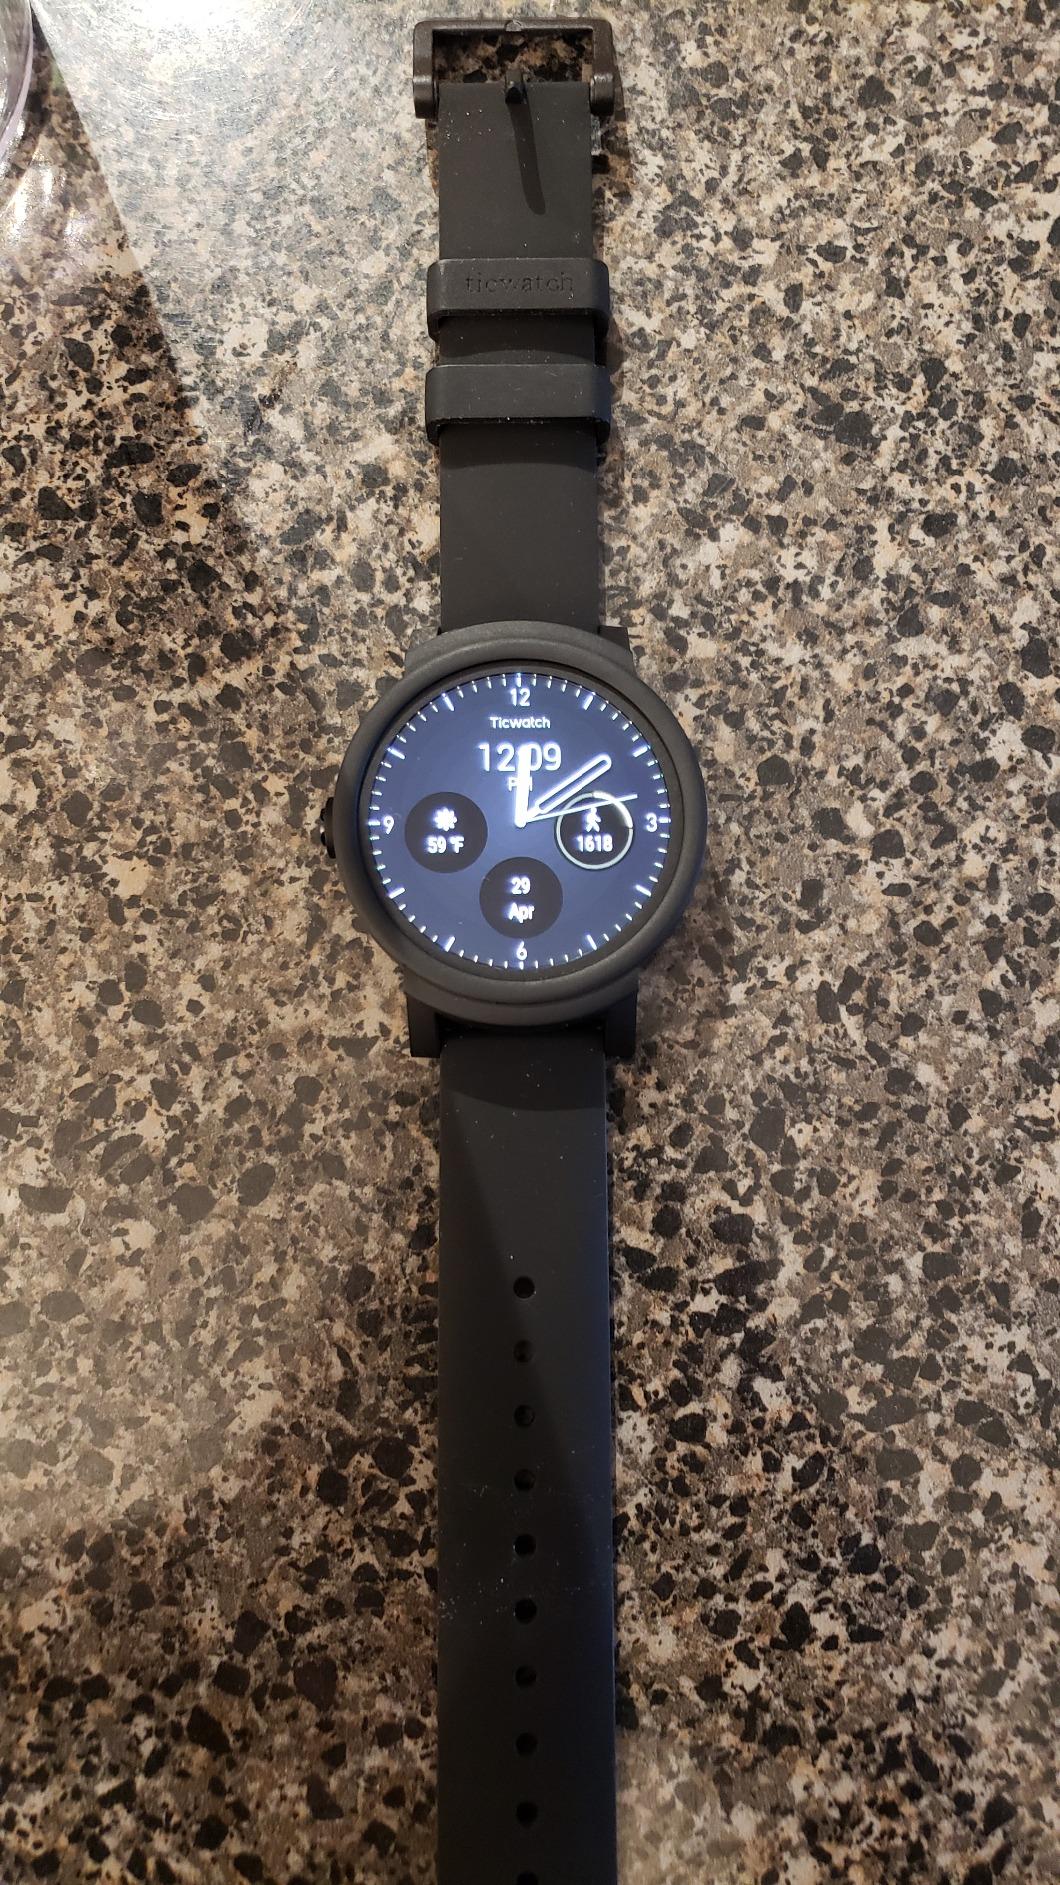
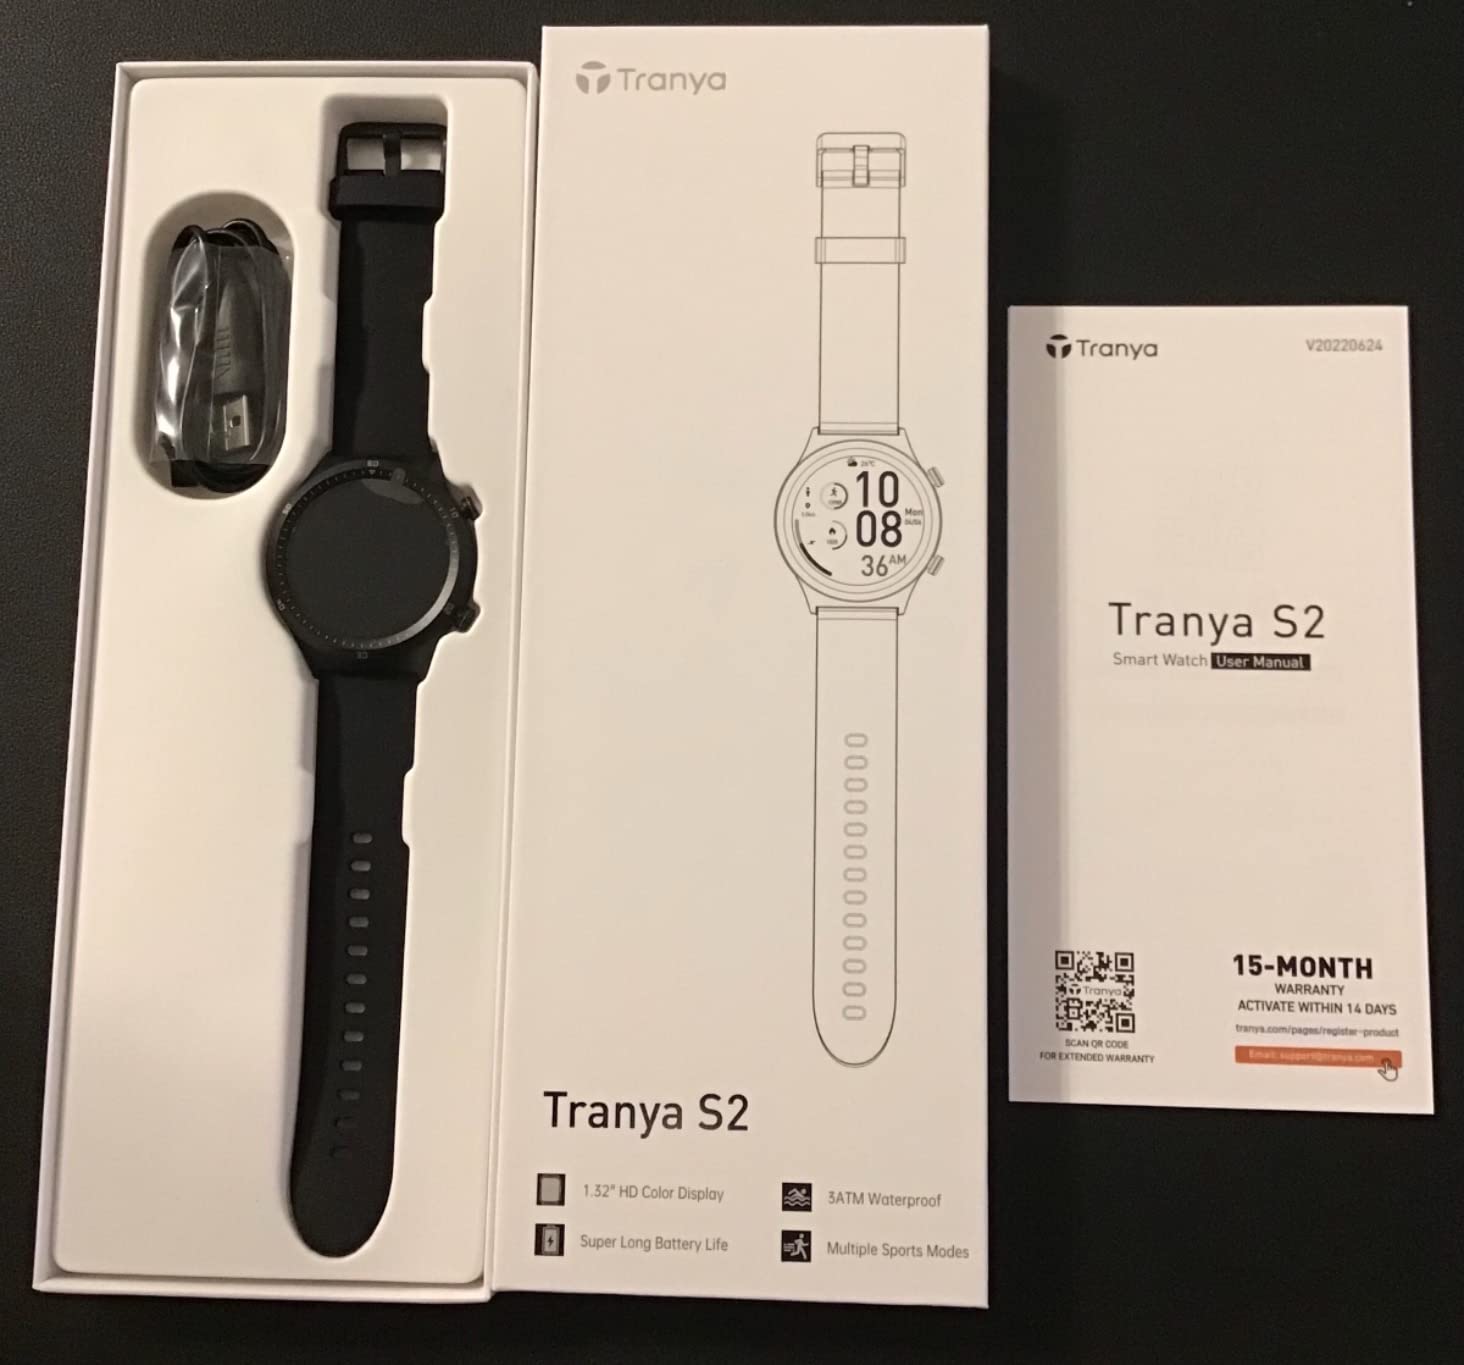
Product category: smartwatch
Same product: no